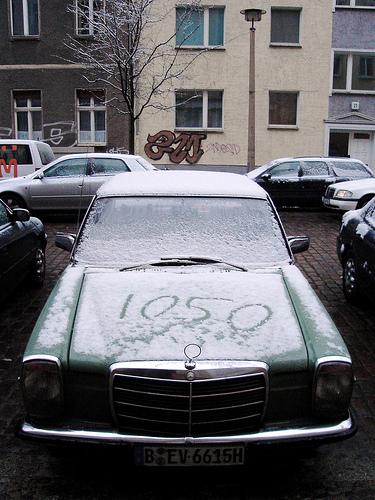
Weather: snow or frosty